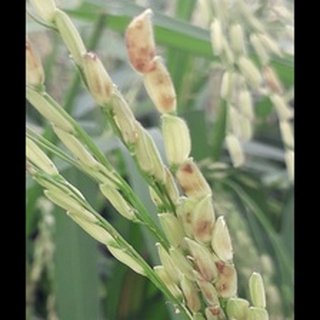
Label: diseased_rice